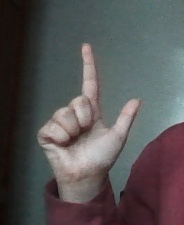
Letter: laam